Paris in the Belle Époque

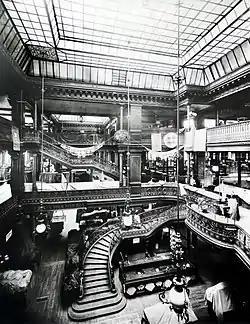
The interior of the Bon Marché department store (1875)

The construction of the new boulevards and streets begun by Napoleon III and Baron Haussmann had been much criticized by Napoleon's opponents near the end of the Second Empire, but the government of the Third Republic continued his projects. The Avenue de l'Opéra, Boulevard Saint-Germain, Avenue de la République, Boulevard Henry-IV and Avenue Ledru-Rollin were all completed by 1889 essentially as Haussmann had planned them before his death. After 1889, the pace of construction slowed but a few last projects such as the Boulevard Raspail were completed.